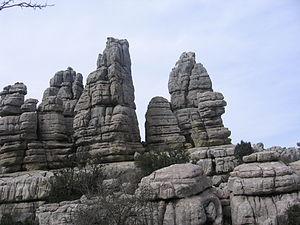
La région du Torcal de Antequera est un espace naturel situé sur le territoire de la commune espagnole d'Antequera, en Andalousie. Il est célèbre pour les formes que l'érosion a donné à ses roches calcaires. Il s'étend sur une superficie de 20 km², et constitue un bel exemple de paysage karstique en Europe.